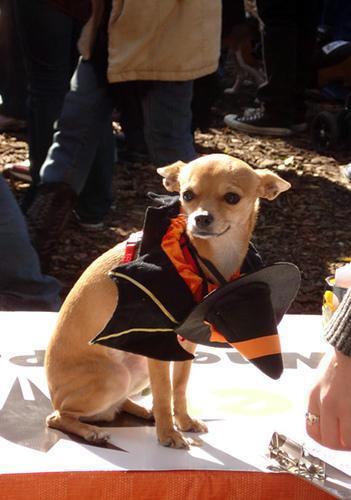
Chihuahua